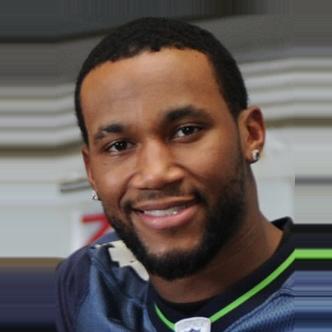
Age: 26